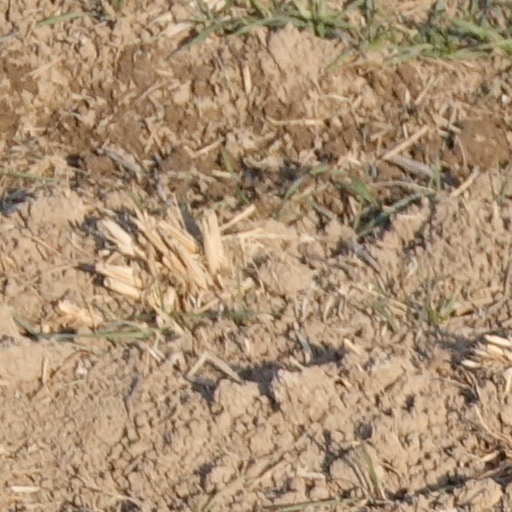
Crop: wheat